Hungry Like the Wolf

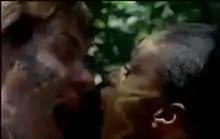
Lead vocalist Simon Le Bon, and the tiger-like woman screaming at each other, in the middle of the Sri Lankan jungle.

In 1982, music video director Russell Mulcahy, who had directed the band's first video, "Planet Earth", was brought back to make the music video for "Hungry Like the Wolf" and two other songs for the band's 1983 video album. The band had a vision of jungles and exotic women, and Mulcahy suggested Sri Lanka, a country he had just visited. EMI spent $200,000 to send the group to Sri Lanka; the band made a stopover there in April, en route to a scheduled Australian tour. Keyboardist Nick Rhodes and guitarist Andy Taylor remained behind to finish the mixing of the "Rio" album while the rest of the band began filming the video; they flew straight to Sri Lanka after handing over the final masters to EMI.